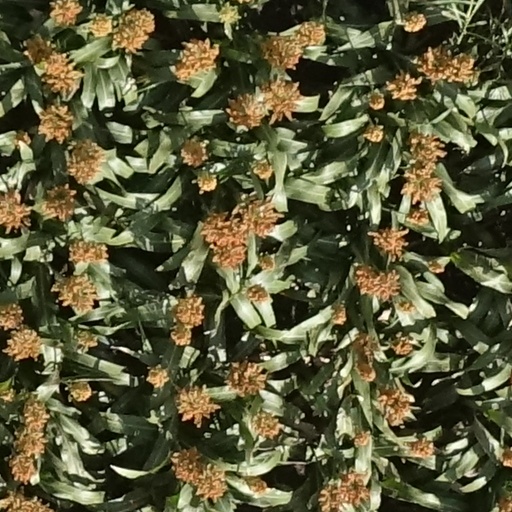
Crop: sorghum